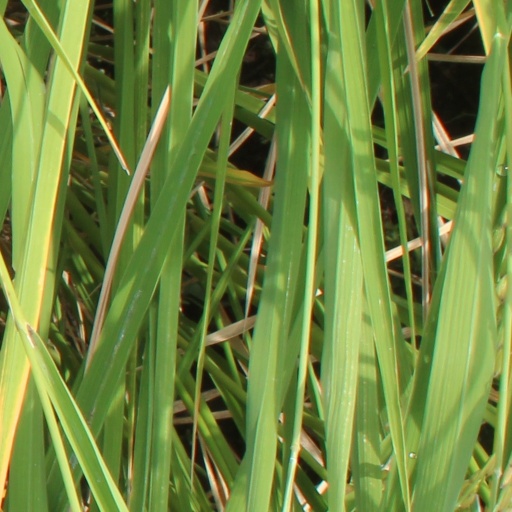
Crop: rice